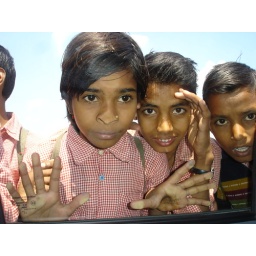
Noses against the car window